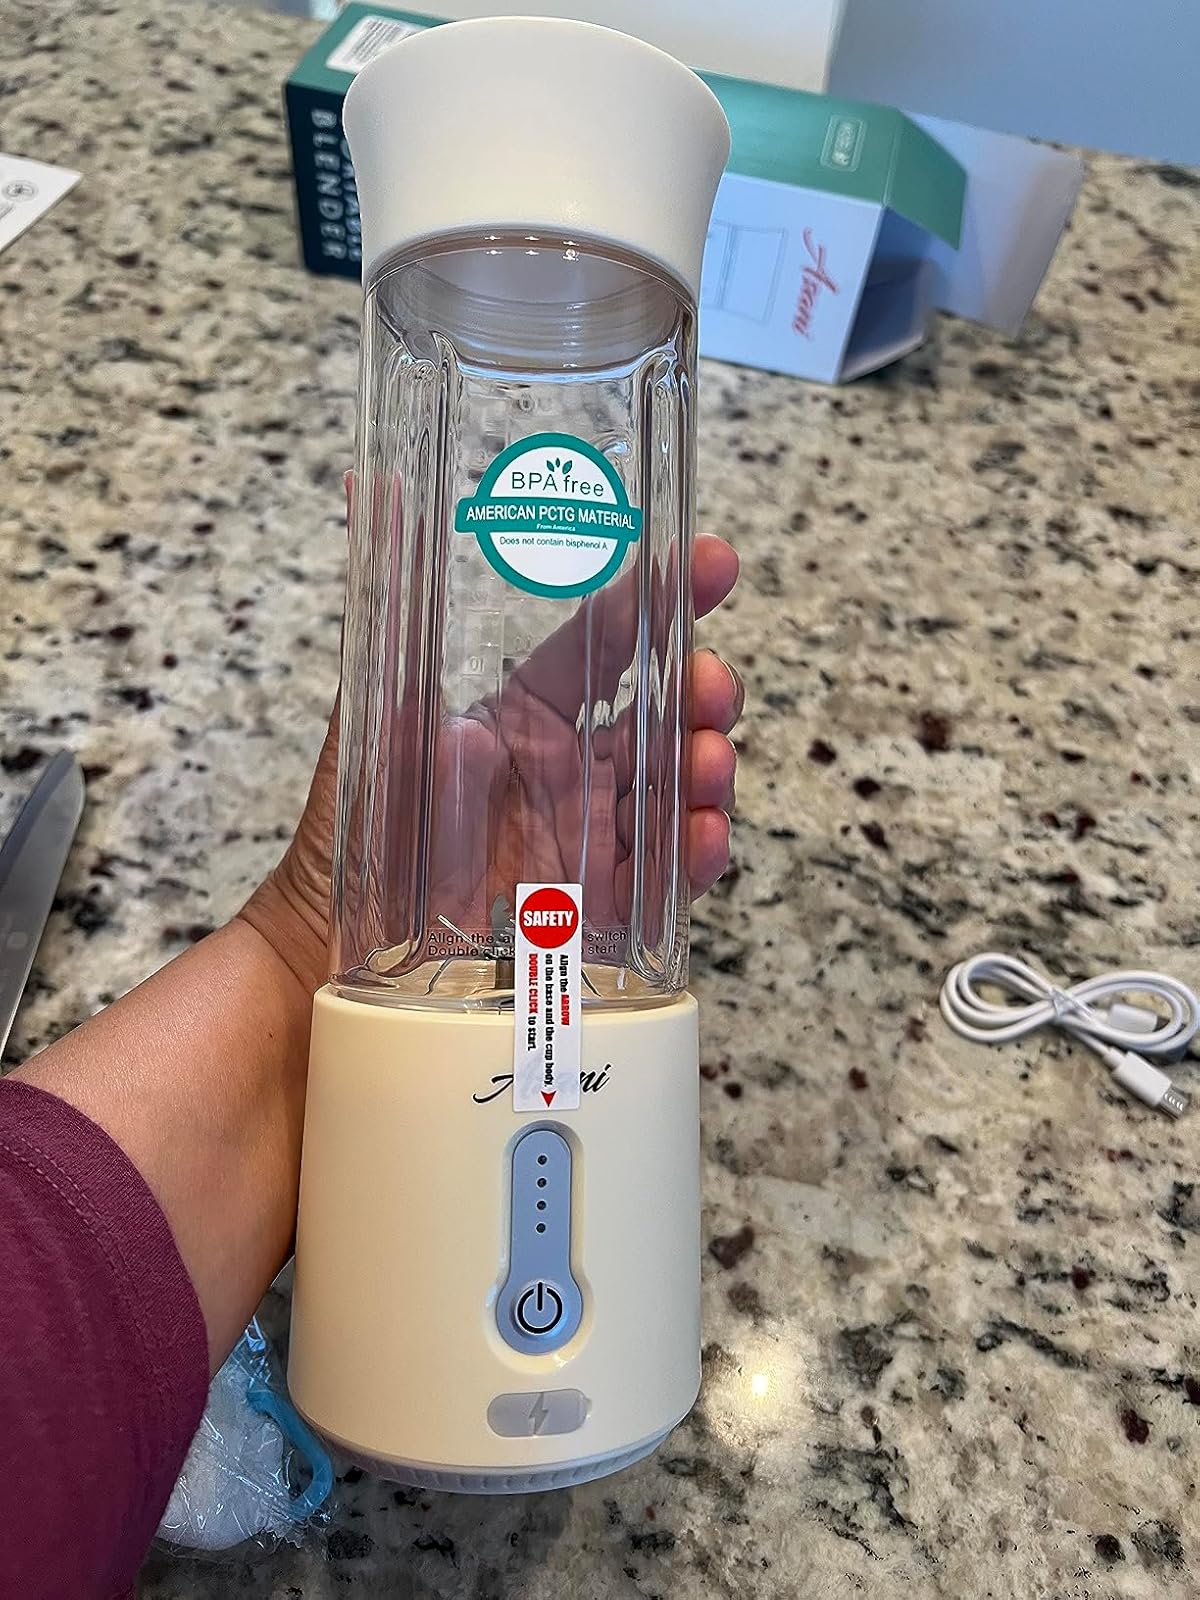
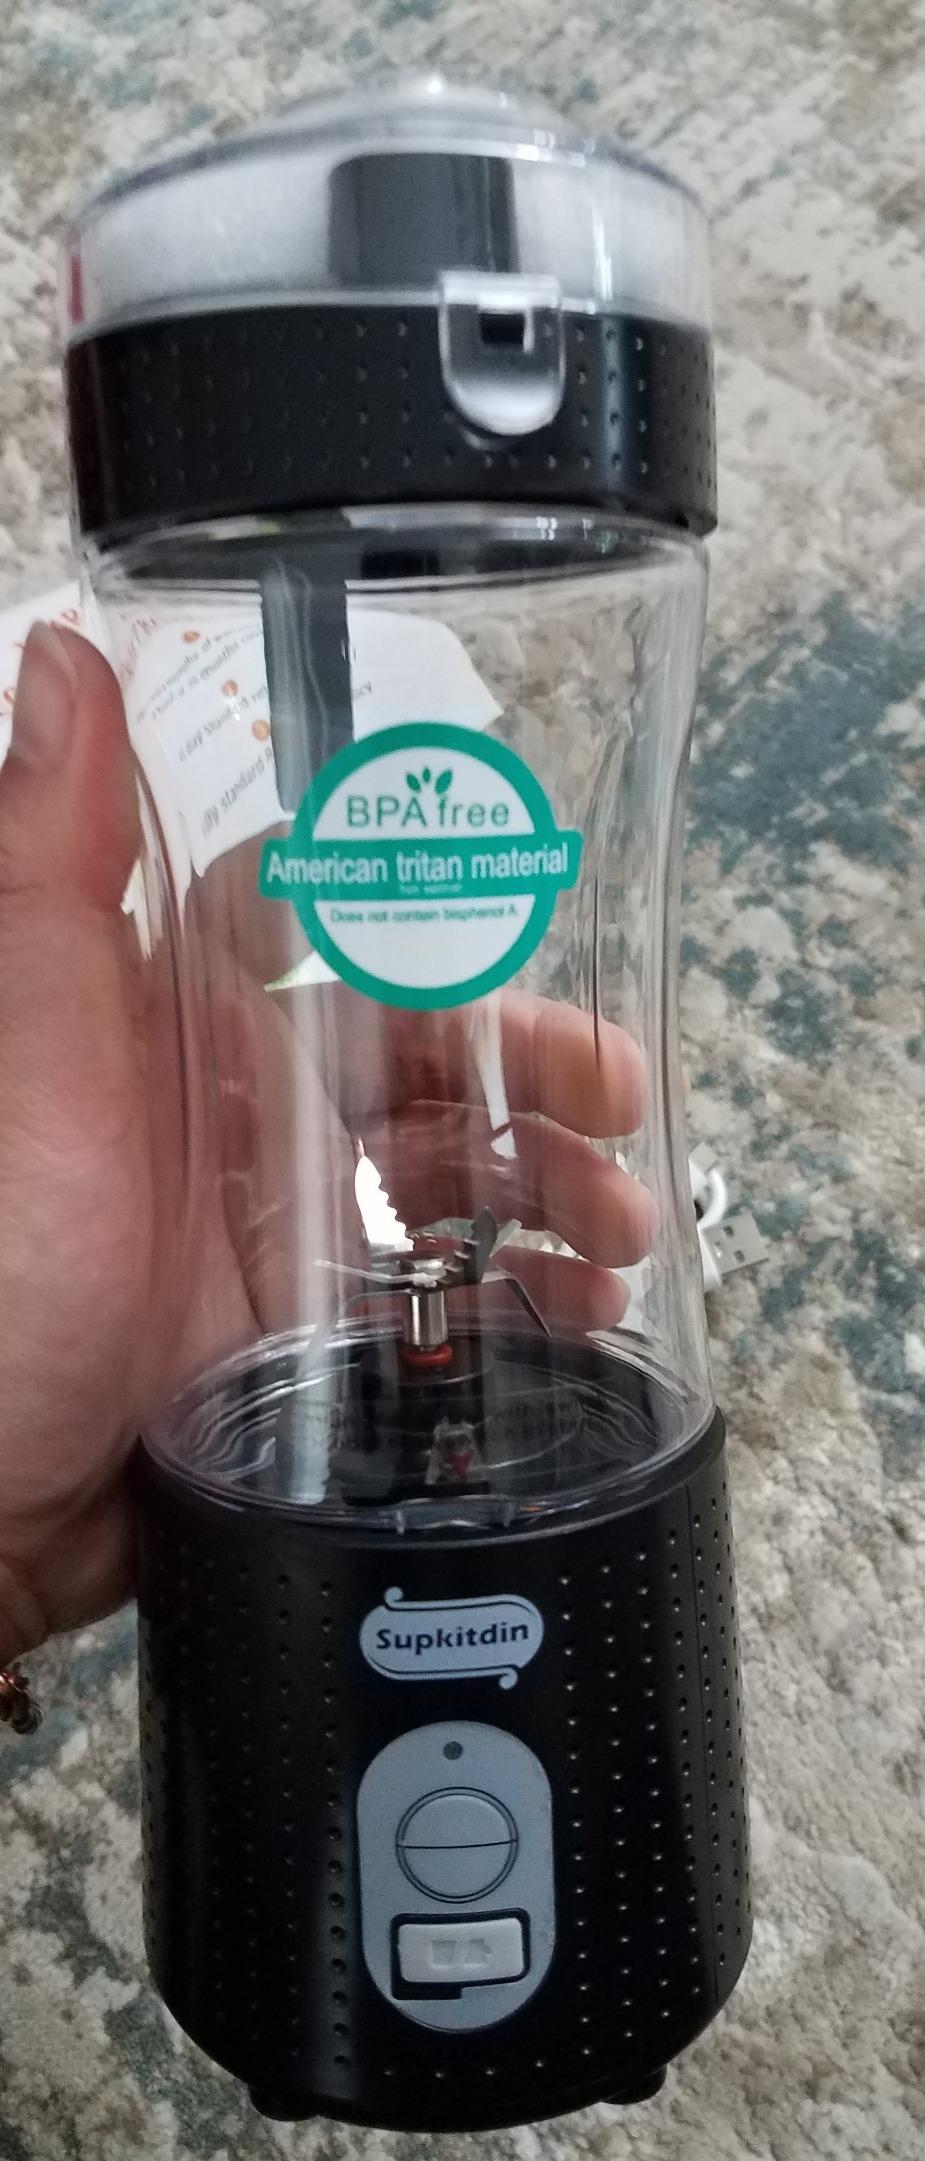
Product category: items_blender
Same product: no